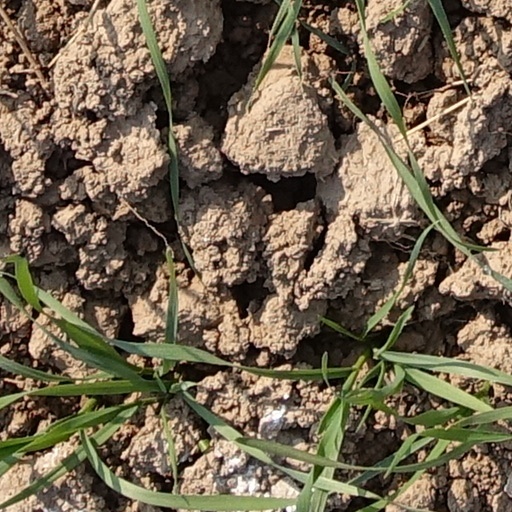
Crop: wheat